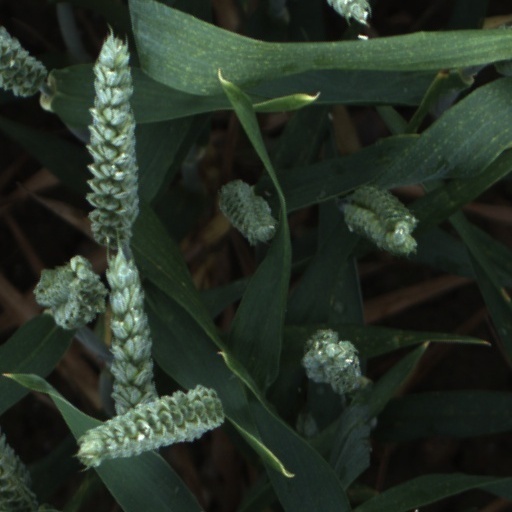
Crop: wheat